Essen-Werden station

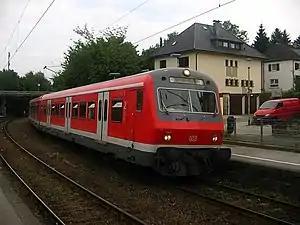

Essen-Werden is a railway station in the city of Essen in western Germany. It serves the southern city borough Werden and is situated on the bank of the river Ruhr at the junction of the Ruhr Valley Railway and the line to Essen.